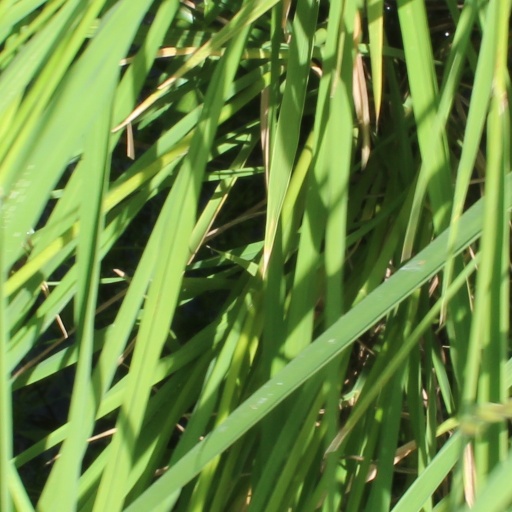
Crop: rice